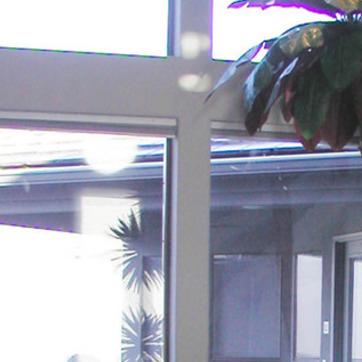
Material: painted